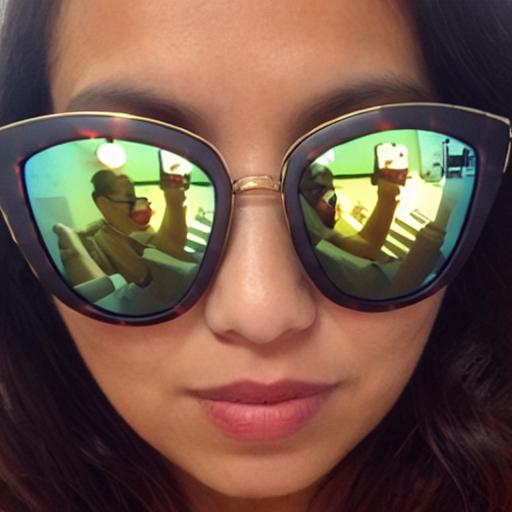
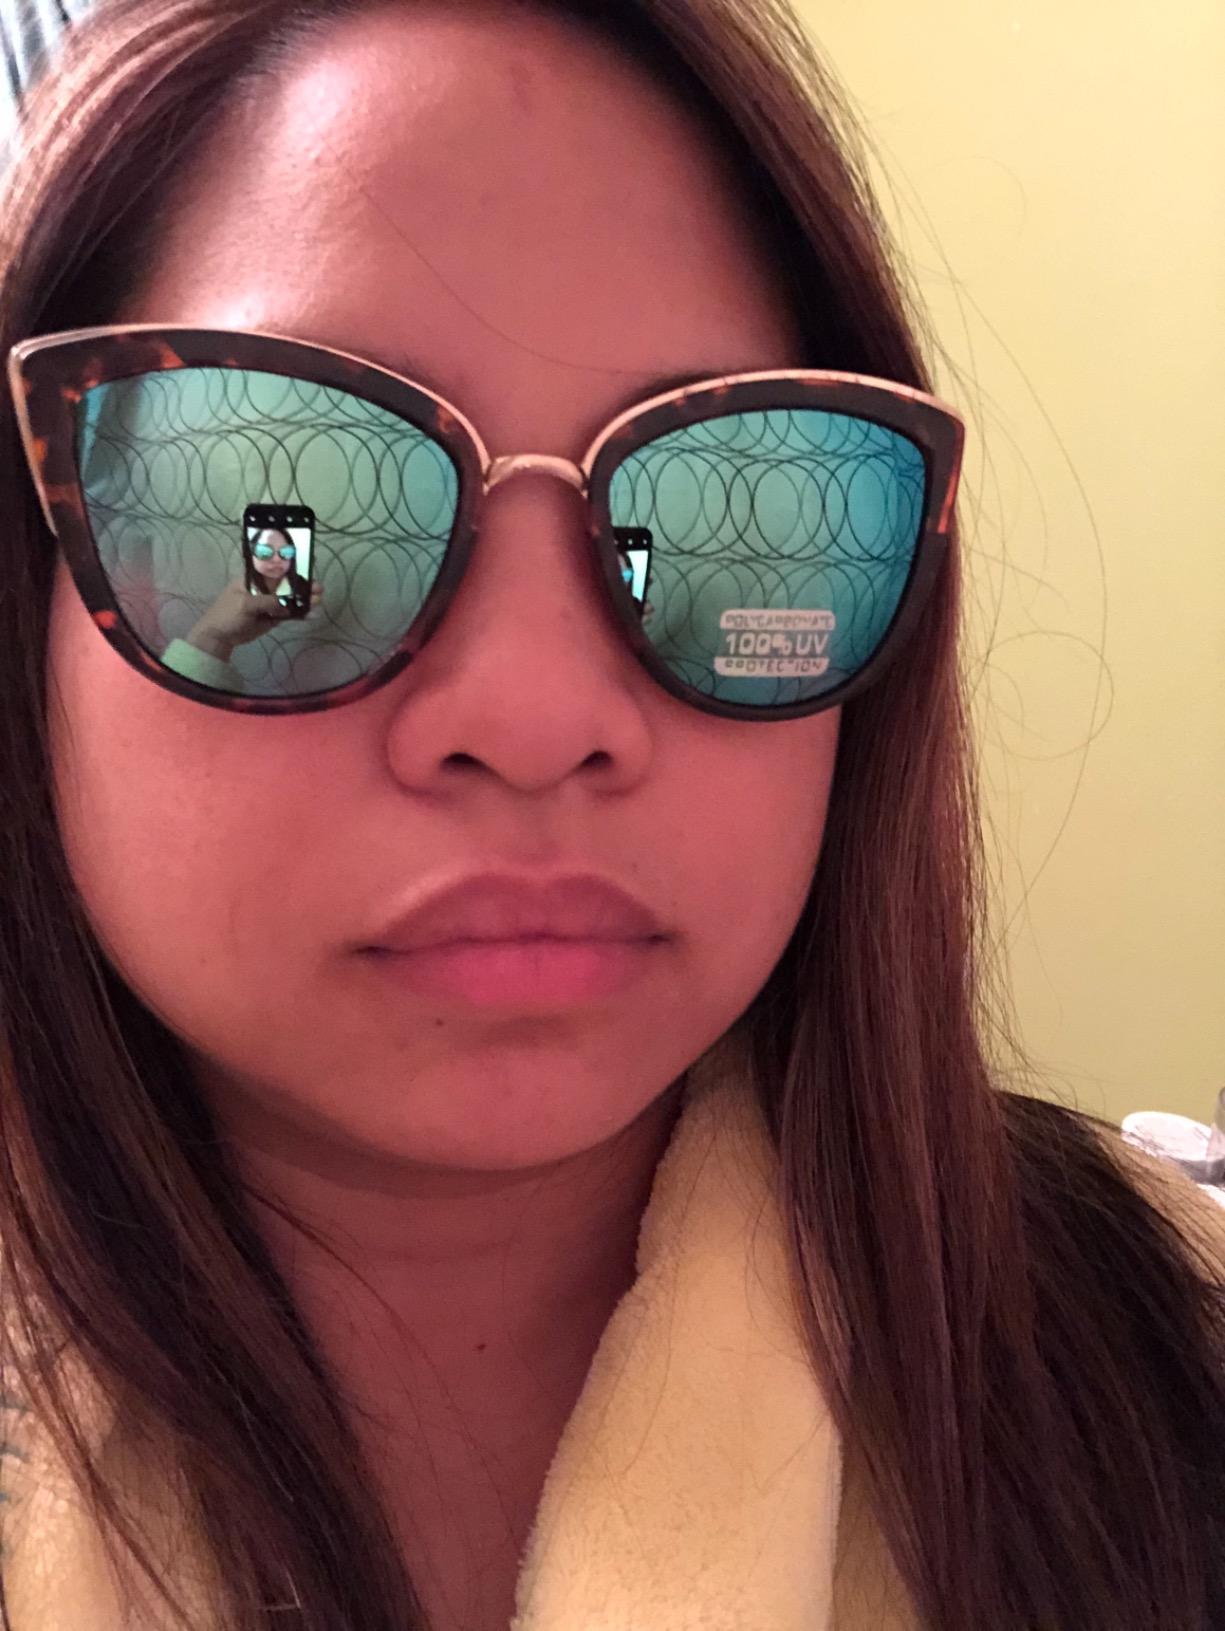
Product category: accessories_sunglasses
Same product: no